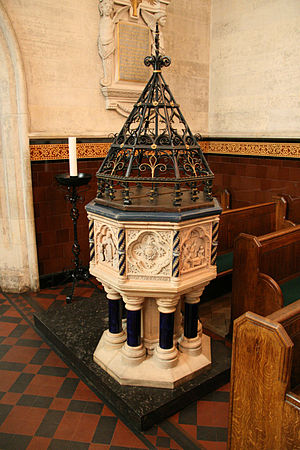
Fontehimmel / Eksempler
Fontehimmel eller dåbshimmel er en himmel, som svæver over døbefonten. Den er typisk opbygget i træ. Oprindelig har den været tænkt som låg over fonten for at beskytte det indviede vand mod skidt og utøj. Senere hævedes den op i luften over fonten, og samtidig fik den en rig udskåren ornamentik. Til tider ses den udformet som et slags bur, hvor Jesu dåb er afbildet. Fontehimler var langt fra standardinventar i alle kirker, men i lang rækker kirker findes de bevarede. Ofte stammer de fra baroktiden.